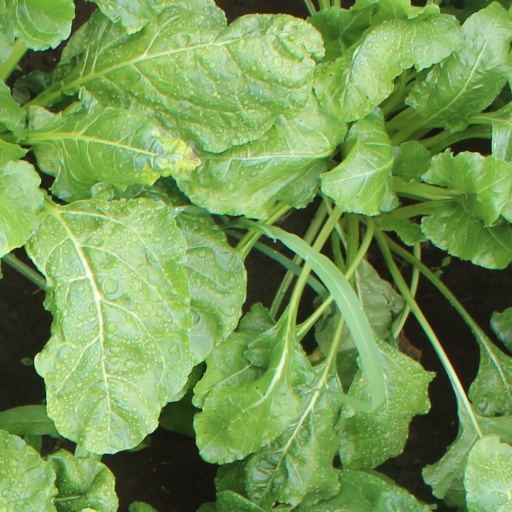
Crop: sugar beet